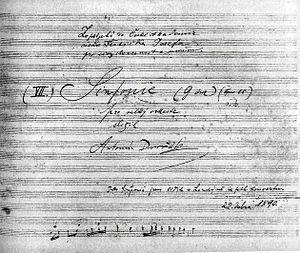
La Symphonie n° 8 en sol majeur, « Tchécoslovaque », B. 163, opus 88, du compositeur tchèque Antonín Dvořák fut écrite entre septembre et novembre 1889 puis créée le 2 février 1890 à Prague.